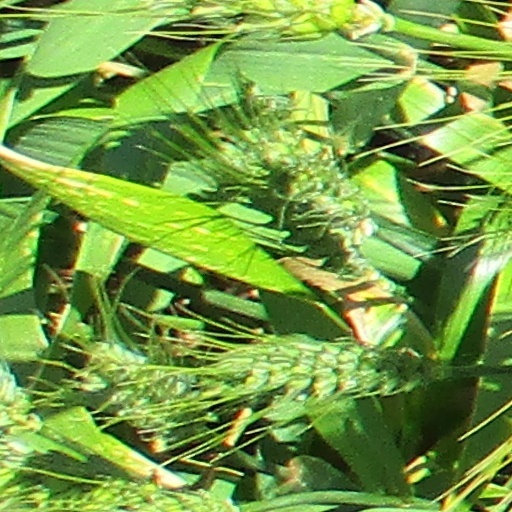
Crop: wheat